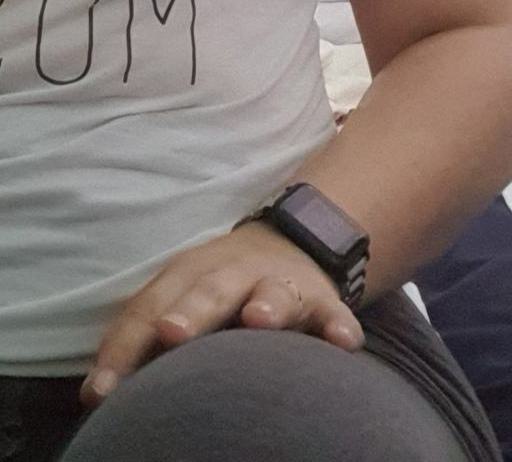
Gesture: no_gesture